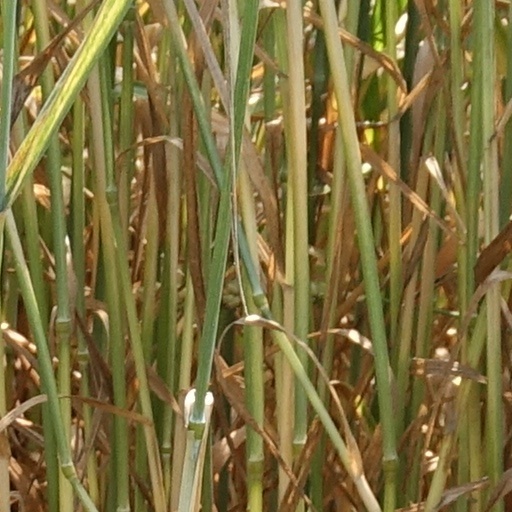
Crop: wheat